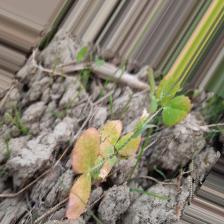
Label: Lentil Rust